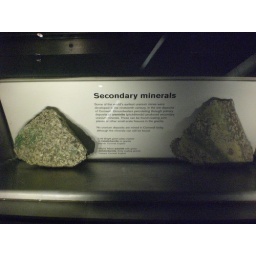
Picture is crappy since the image is a mirror of the original, which is in a lead shielded box perfectly at testicle level.